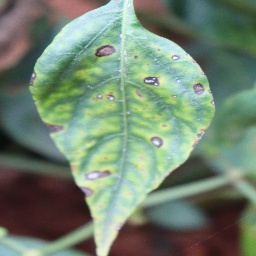
Label: cercospora